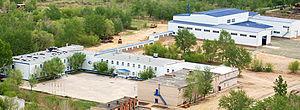
Le cosmodrome de Iasny est une base de lancement russe utilisée de manière très épisodique et située près du village de Dombarovsky non de la ville de Iasny, dans l'oblast d'Orenbourg au sud de l'Oural. Le site héberge également une base de missiles balistiques intercontinentaux des Troupes des missiles stratégiques de la Fédération de Russie. Des escadrilles de chasseurs intercepteurs étaient également basés sur ce site où elles disposaient de trois pistes en dur.